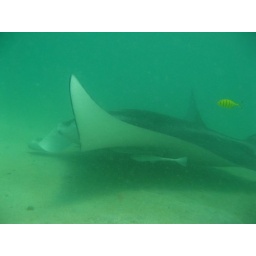
Words cannot describe how beautiful these animals are moving in the water